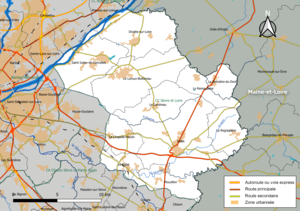
Carte géographique de la Communauté de communes Sèvre et Loire, département de la Loire-Atlantique, France. Composition au 1er janvier 2019.
La communauté de communes Sèvre et Loire est une communauté de communes française située dans le département de la Loire-Atlantique et la région Pays de la Loire.